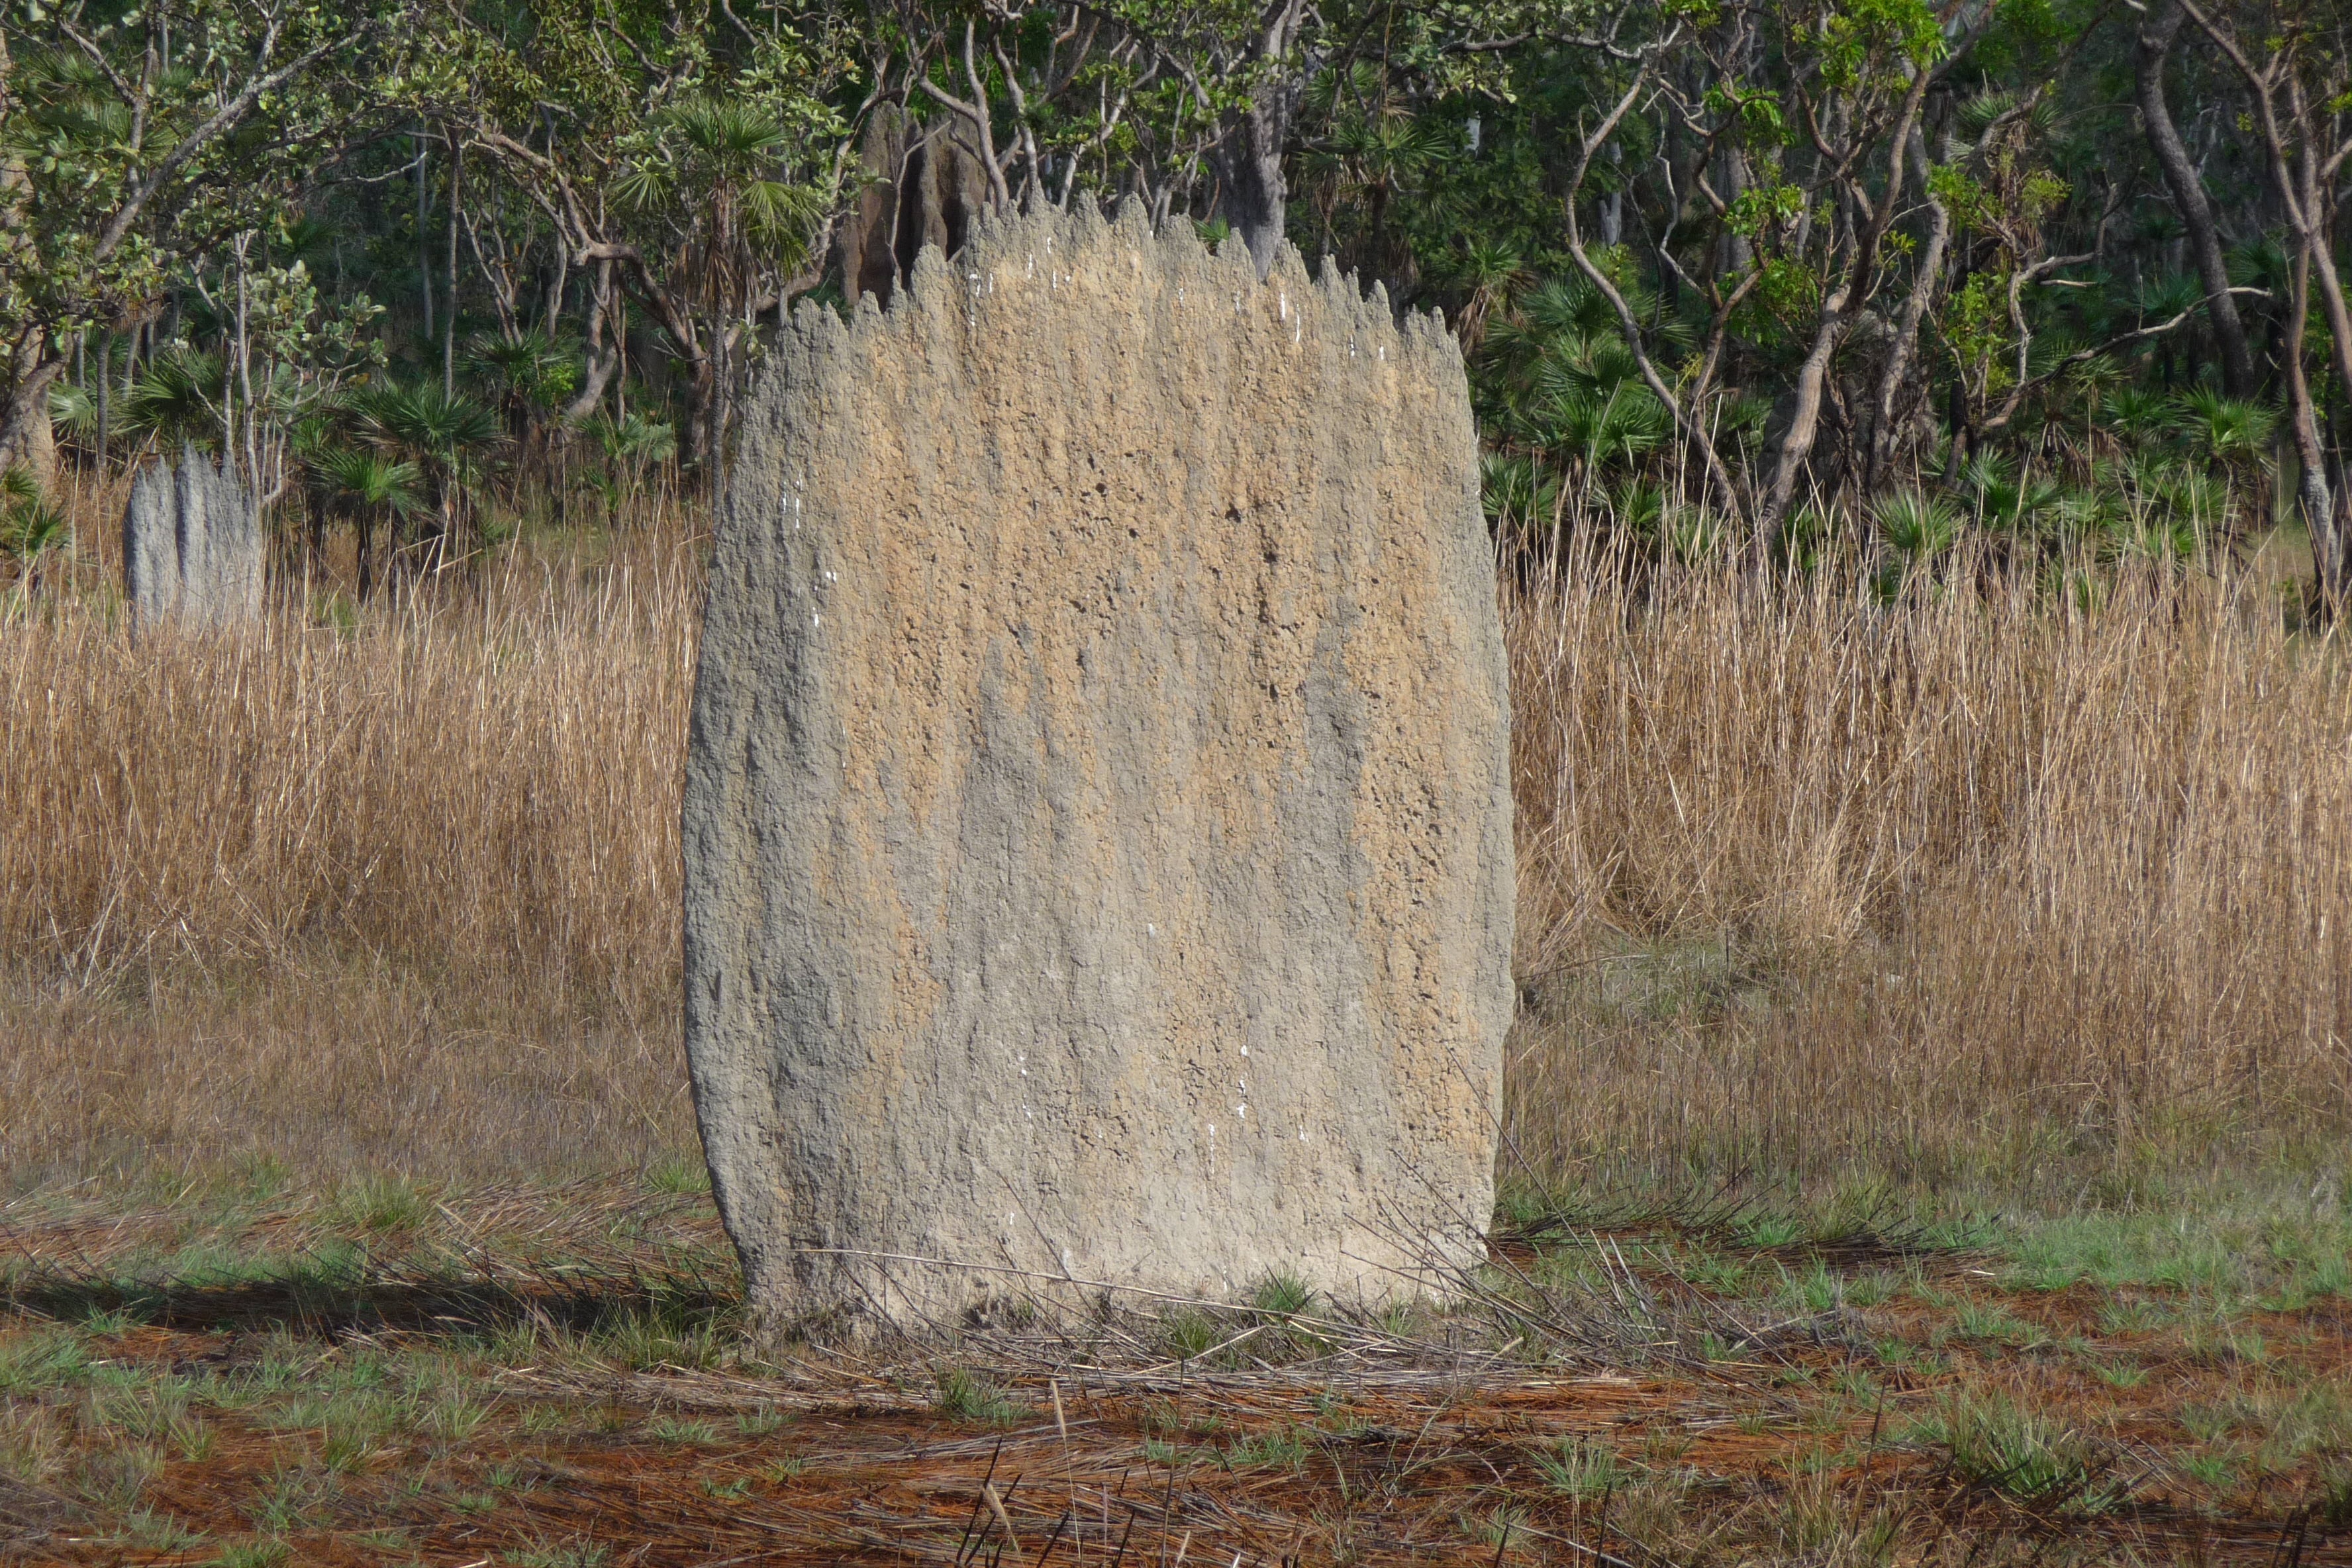
tree, nature, wood, prairie, trunk, insect, soil, invertebrate, insects, woodland, nest, termites, mound building termites